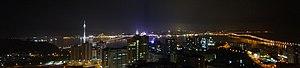
Macao /ma.ka.o/, officiellement Région administrative spéciale de Macao de la république populaire de Chine, est une région administrative spéciale de la république populaire de Chine depuis le 20 décembre 1999. Auparavant, Macao a été colonisé et administré par le Portugal durant plus de 400 ans et est considéré comme le dernier comptoir ainsi que la dernière colonie européenne en Chine et en Asie.